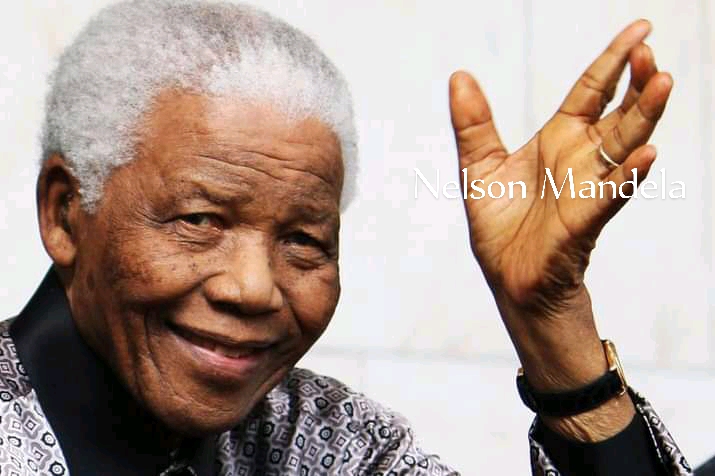
Nataal bii maa ngi ci janook Màndelaa. Mandela mook kawar gu weex gi. Mu ngi tàllal it ab loxoom moom Màndelaa ak bopp bu weex bi.